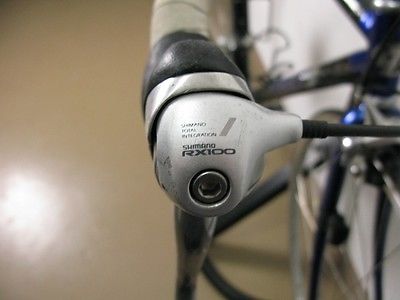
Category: bicycle